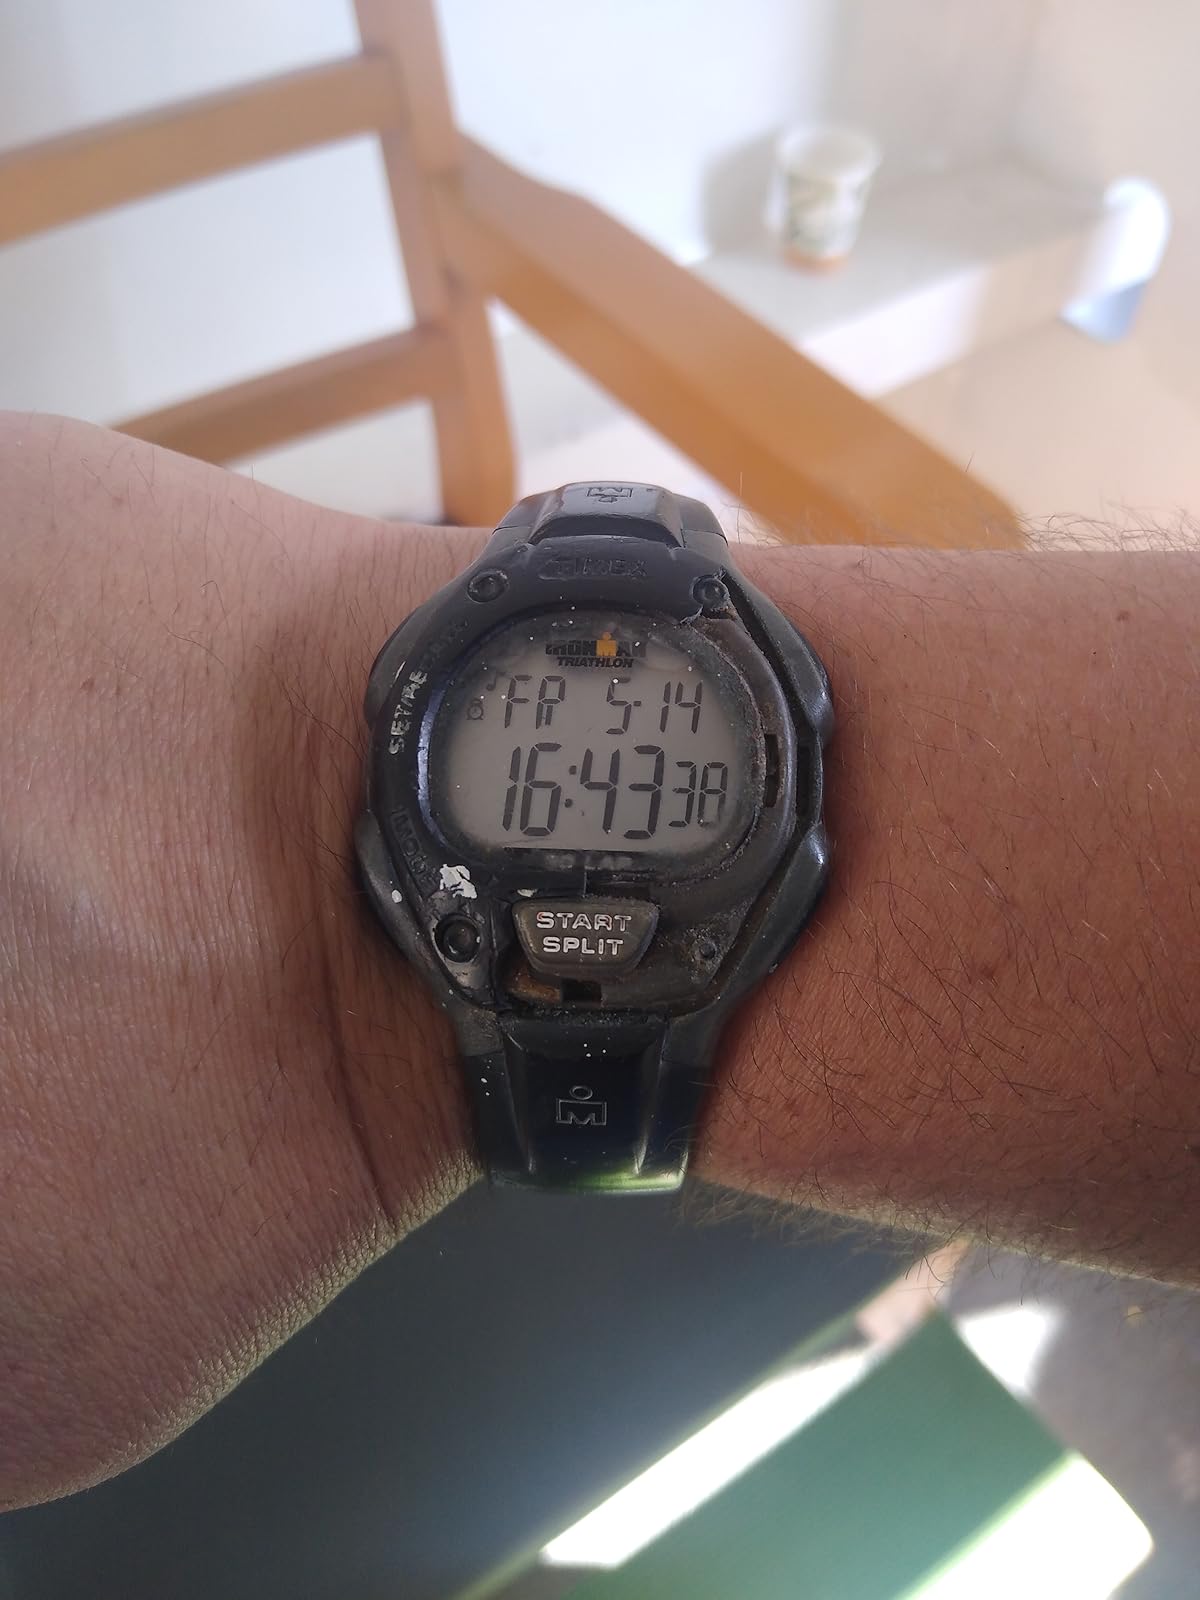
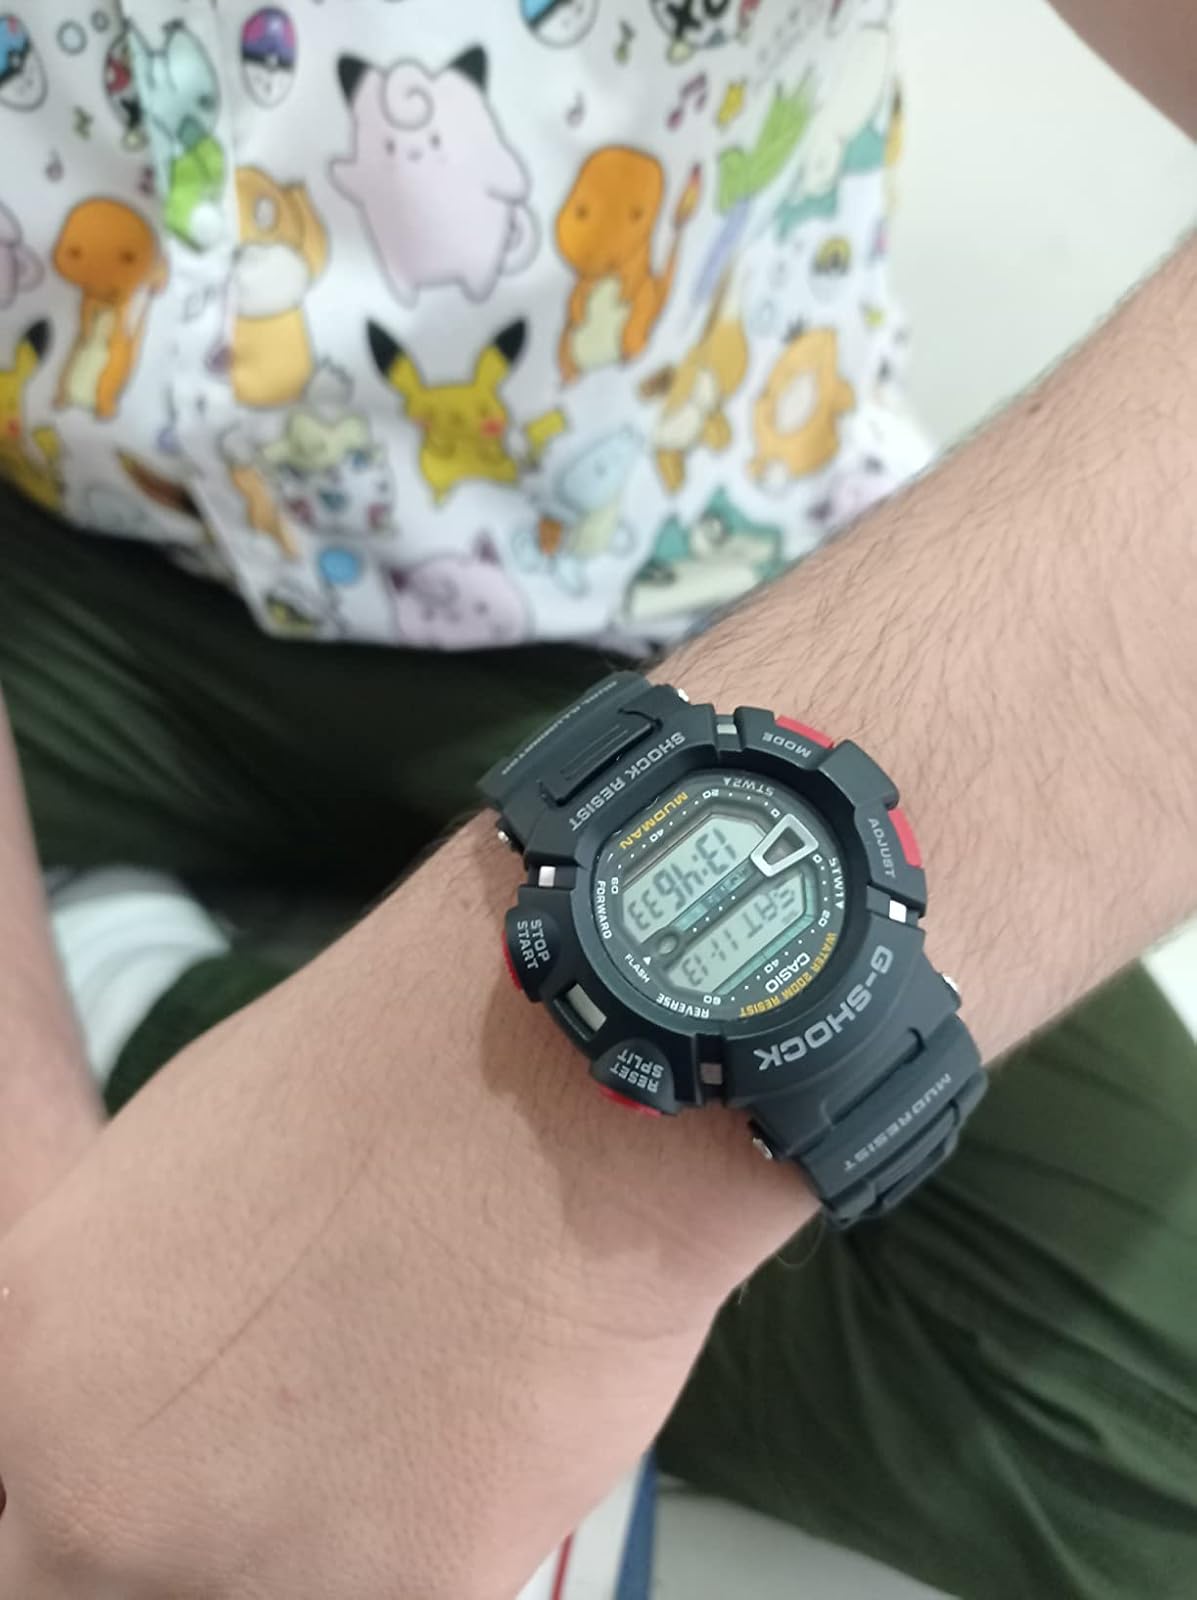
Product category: accessories_watch
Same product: no